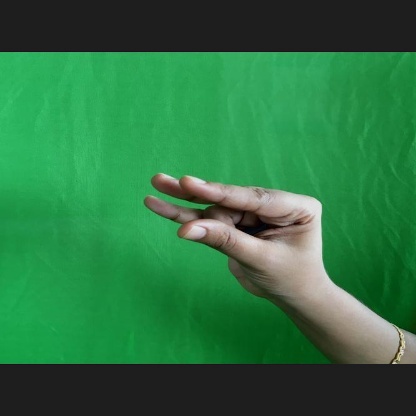
Mudra: Kangulam